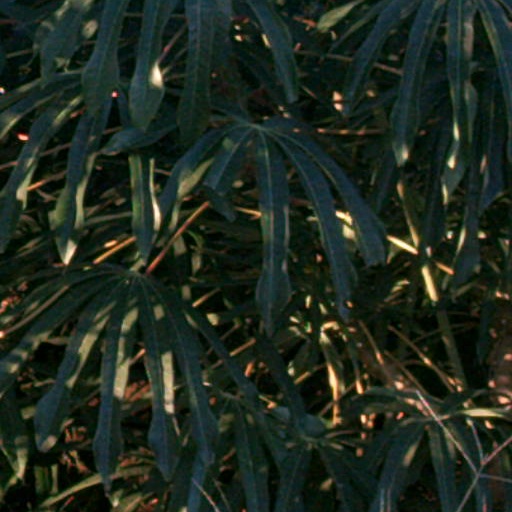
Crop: cassava